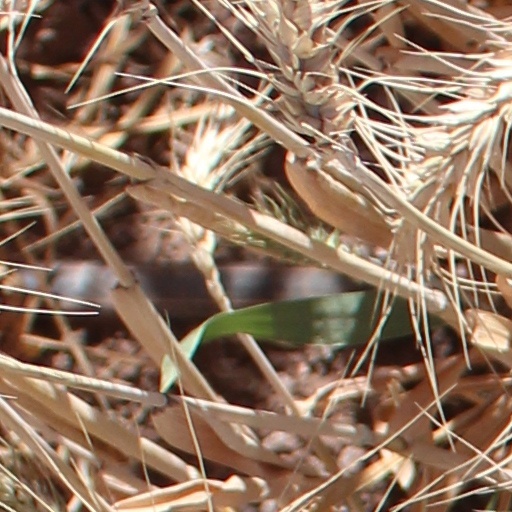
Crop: wheat